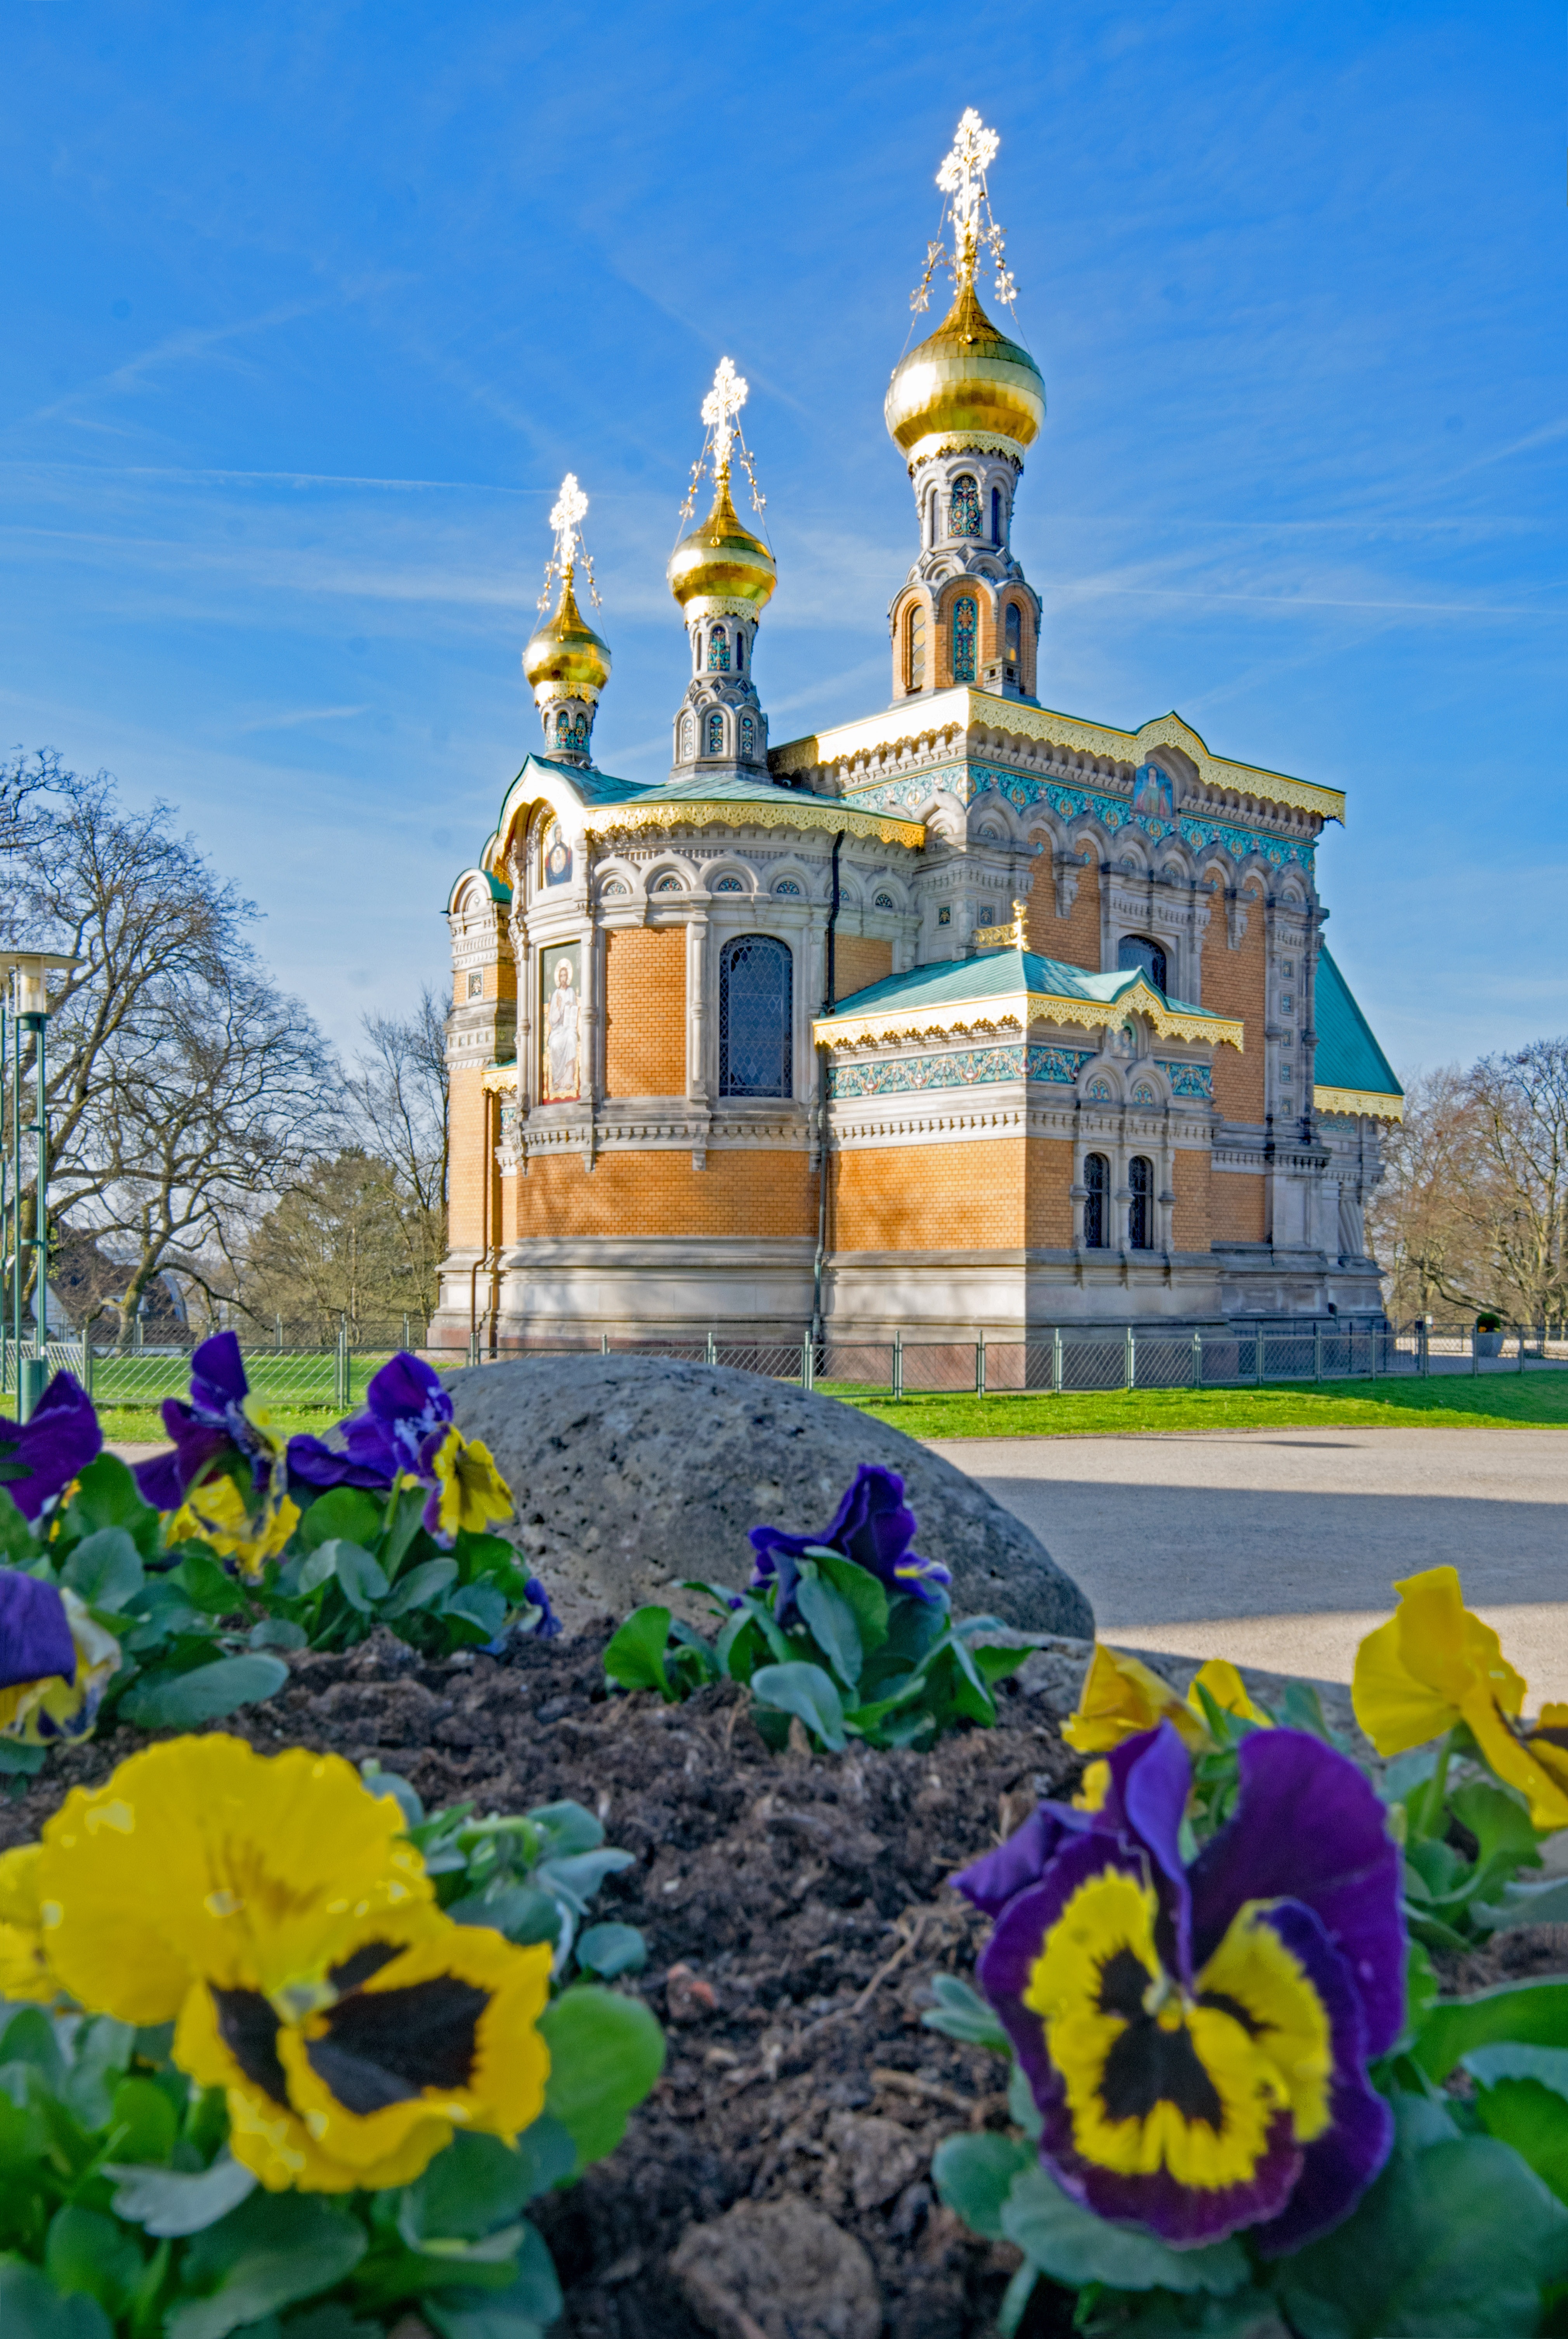
architecture, plant, flower, spring, religion, landmark, church, chapel, garden, tourism, place of worship, flowers, places of interest, art, germany, orthodox, russian, hesse, darmstadt, mathildenh he, pansy, russian chapel